La Pau (Barcelona Metro)

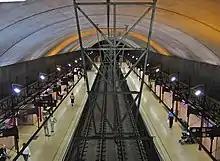
La Pau L2 platforms

La Pau is a Barcelona metro station located in the neighbourhood of the same name, in the Sant Martí district.